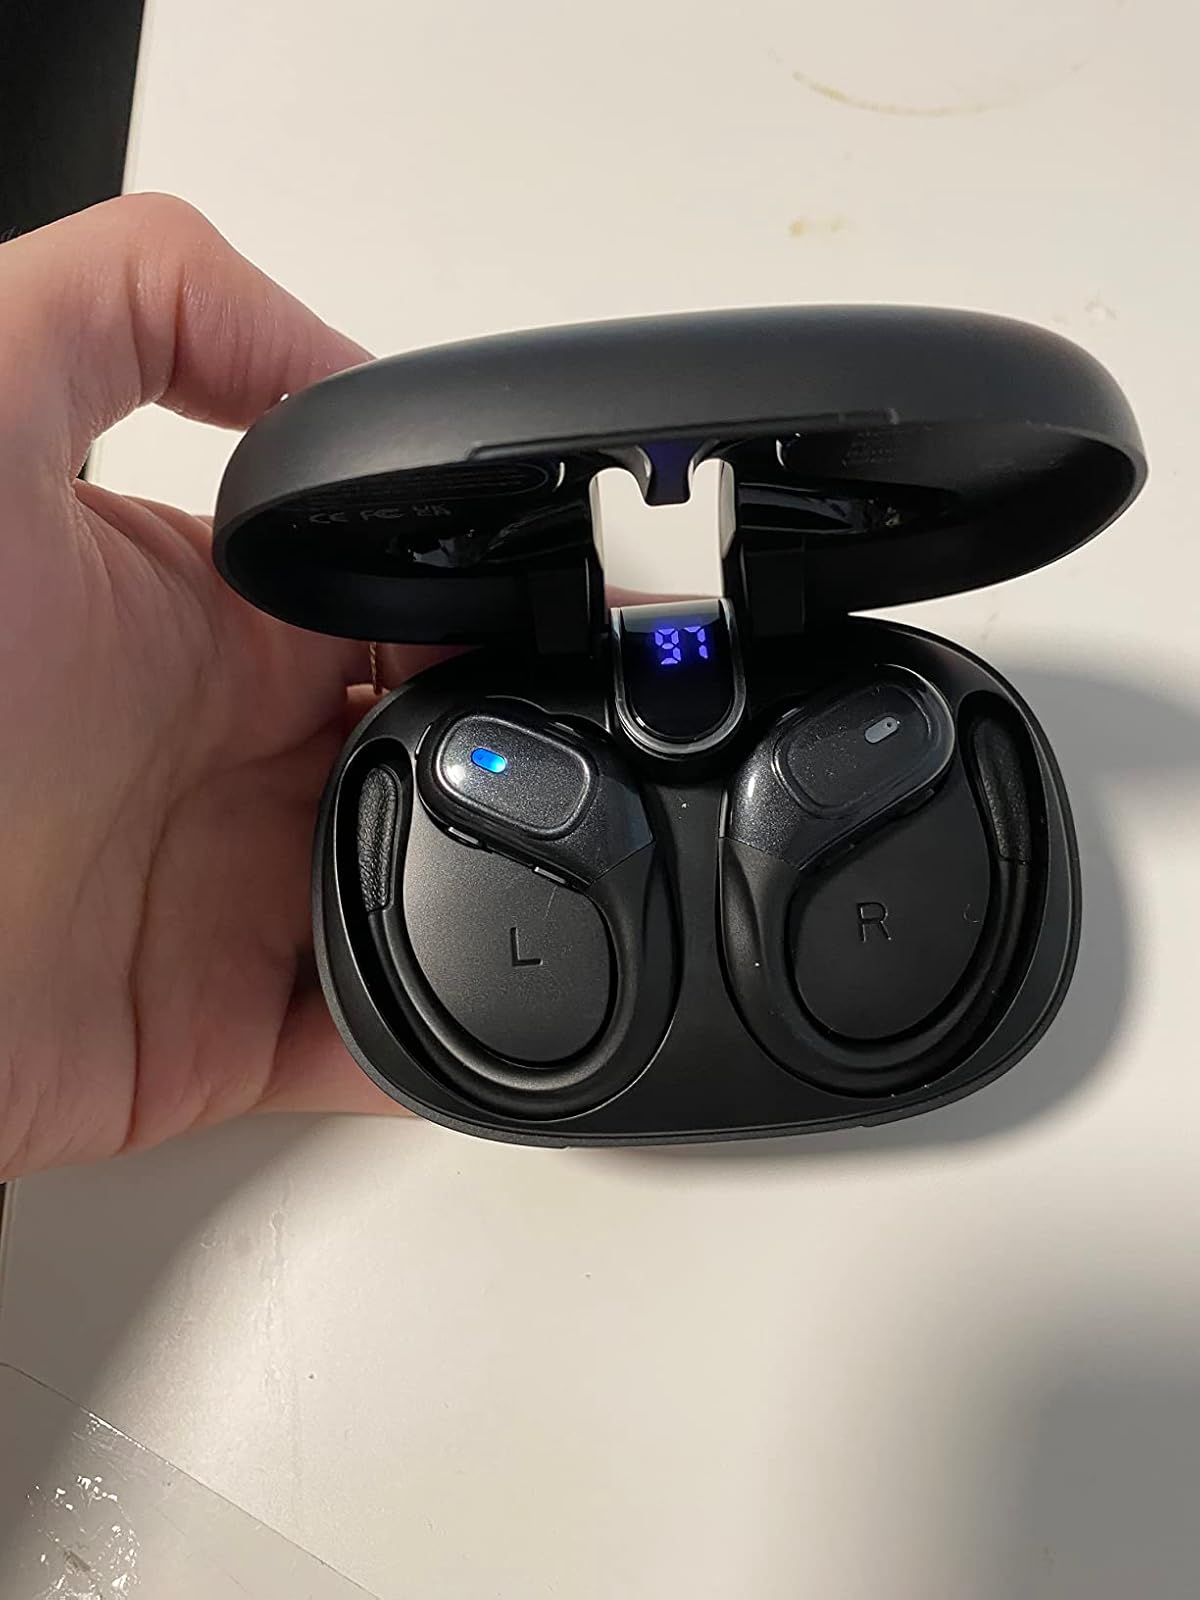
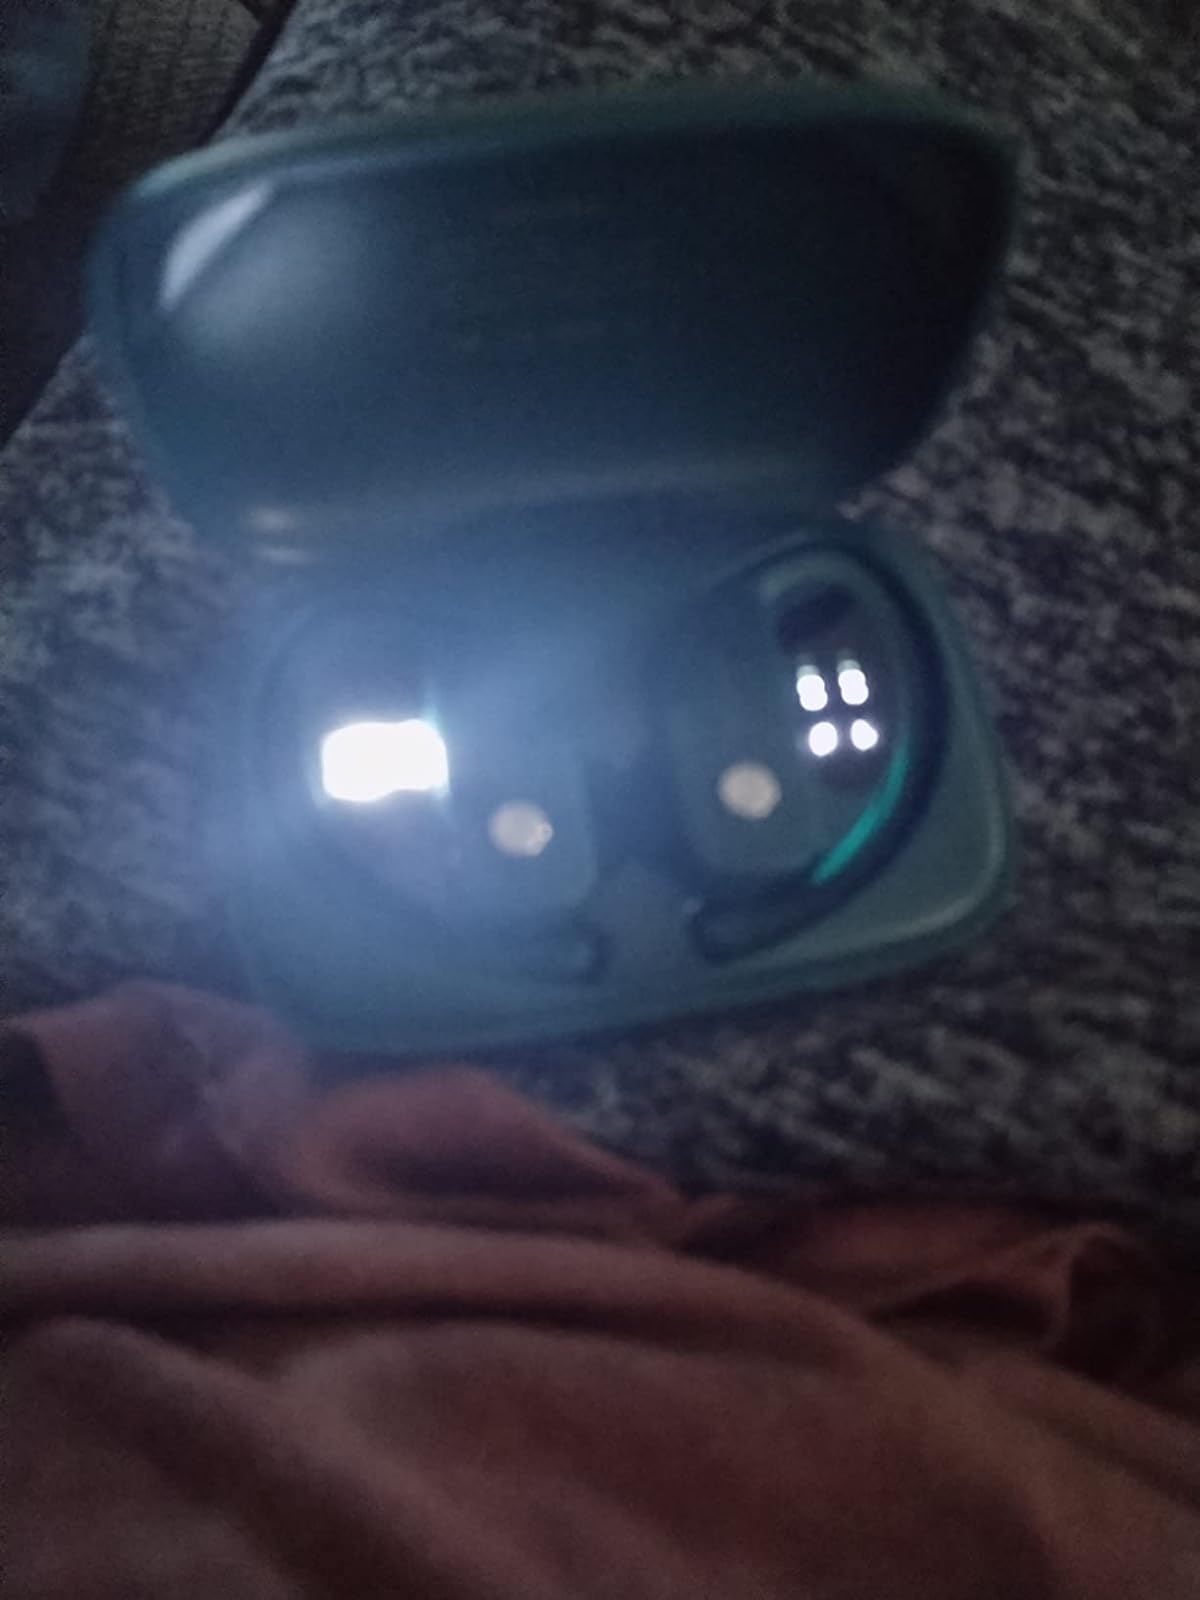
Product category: earbuds
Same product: no